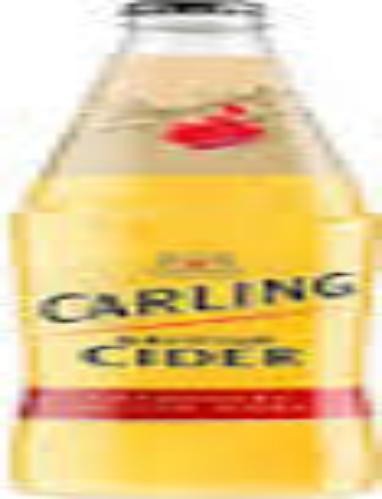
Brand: Carling Cider
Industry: Food